Susan Harper (diplomat)

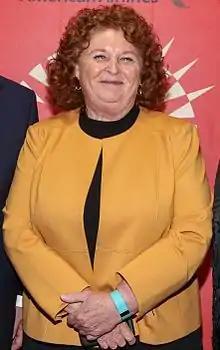
Harper at the 2017 Miami International Film Festival

Susan Harper (born 1953 in Toronto, Ontario) is a senior Canadian diplomat with the Ministry of Foreign Affairs. She served as Canadian Ambassador to Uruguay from 2001 to 2004. She served as Chair of the Arctic Council from 2014 – 2015.